Jacques Secrétin

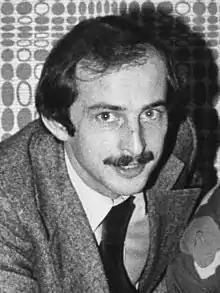
Jacques Secrétin (1978)

Jacques Secrétin (18 March 1949 – 25 November 2020) was a French international table tennis player. He was selected for the French national team at the age of 13 and became one of the most successful table tennis players in French history. In a 26-year career Secrétin was singles champion of France 17 times and European single champion in 1976. He won the gold medal in mixed doubles at the 1977 World Table Tennis Championships in Birmingham, England. Outside of competitions he formed a show with Vincent Purkart that demonstrated table tennis tricks and exhibitions, which made more than 4,000 performances. Secrétin remained an active veterans player until his death.